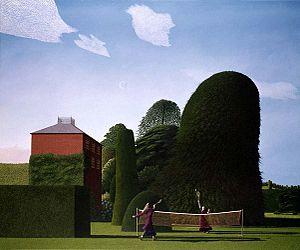
David Inshaw est un artiste britannique qui a attiré l’attention du public en 1973 lorsque sa peinture The Badminton Game a été exposée à l’exposition ICA Summer Studio à Londres. Le tableau a ensuite été acquis par la Gallerie Tate, et est l’un des nombreux tableaux des années 1970 qui lui ont valu une reconnaissance critique et un large public, comme Le Corbeau, Nos jours ont été une joie et nos chemins à travers les fleurs, Elle n’a pas tourné, Le Jeu de Criquet, Présentiment et The River Bank.